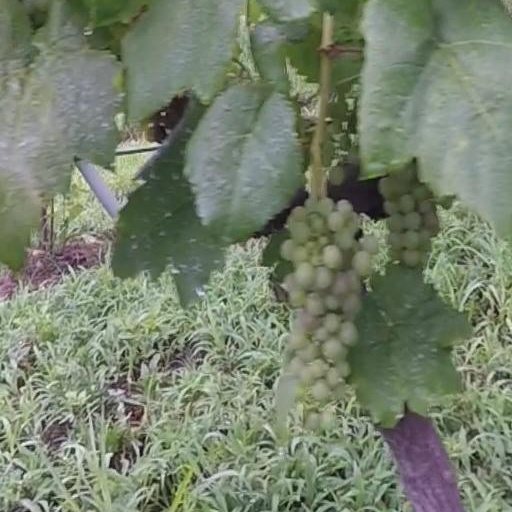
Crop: grape